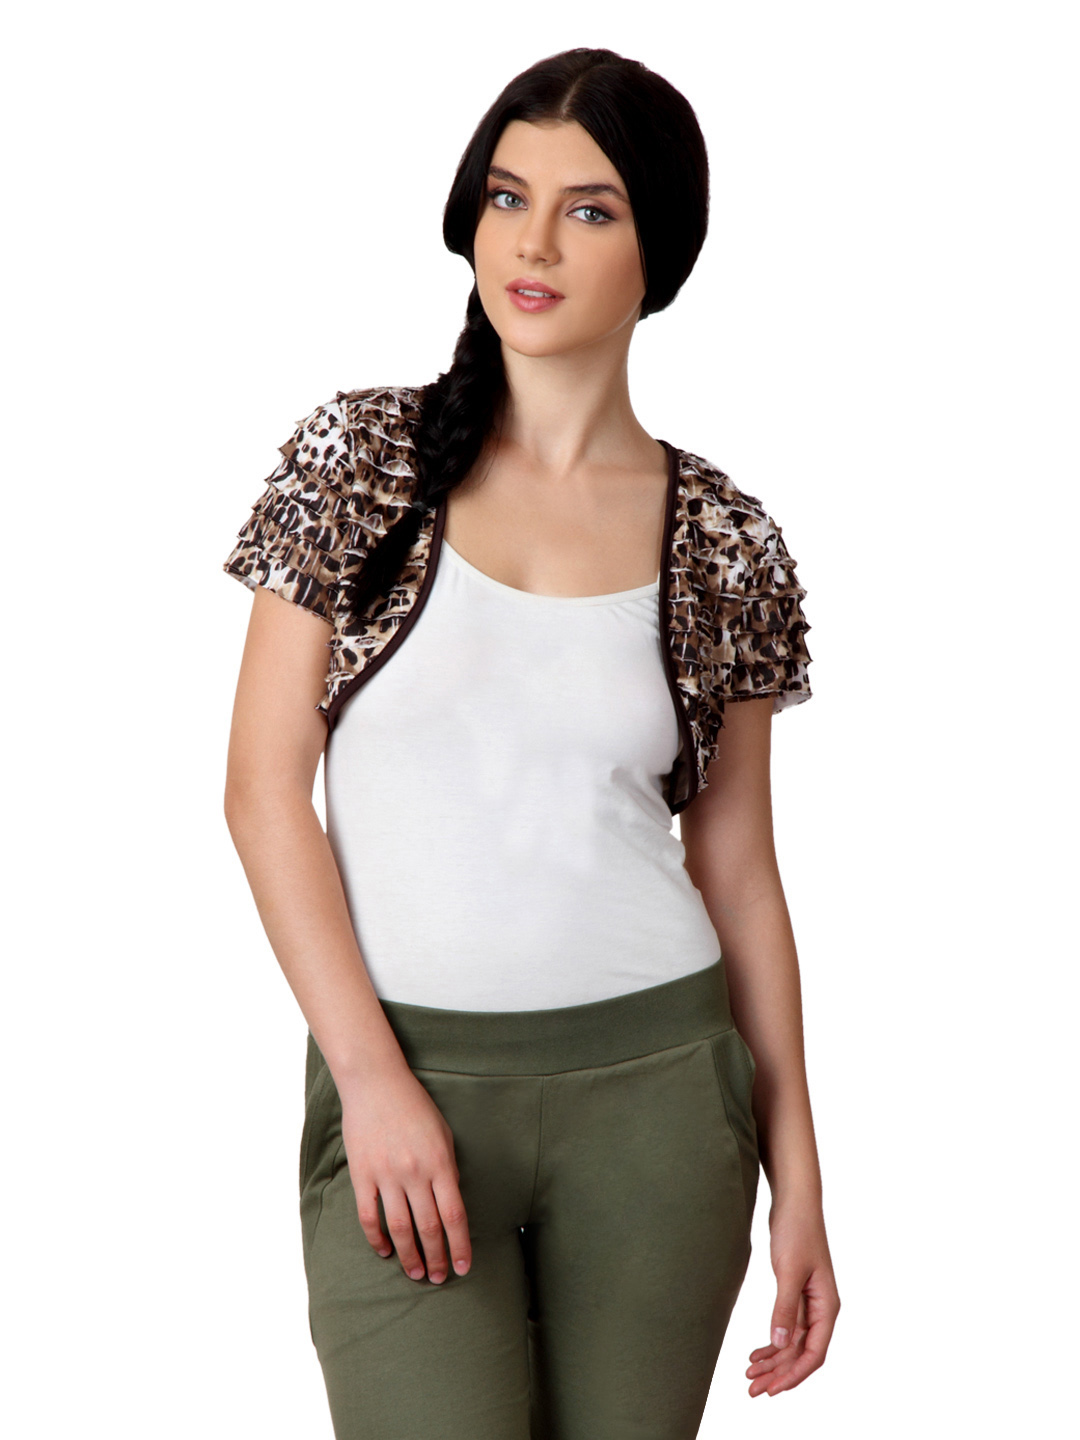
Tonga Women Coffee Brown Shrug
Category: Apparel / Topwear / Shrug
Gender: Women
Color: White
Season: Summer 2012
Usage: Casual